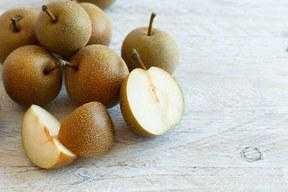
Label: Pear